Walter Allen Jenkins

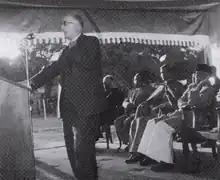
Walter A. Jenkins giving his speech at the foundation laying ceremony of Notre Dame College, Dhaka when he was serving as the Vice Chancellor of Dhaka University.

Jenkins started his career at the Indian Education Service in 1916. He then served as a professor of physics at Dhaka College. In 1921, he joined University of Dhaka as a professor and head of the Department of Physics. In 1926, he was appointed as a Special Officer to the Government of Bengal and he acted as the divisional inspector of schools in Chittagong until 1933.